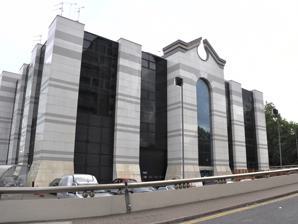
Building: Marco Polo House
Country: United Kingdom
Year built: 1987
Former building in London, England Marco Polo House General information Status Demolished Architectural style Postmodernist Country England Coordinates 51°28′48″N 0°08′55″W / 51.4801°N 0.1485°W / 51.4801; -0.1485 Construction started 1987-88 Completed 1989 Demolished March 2014 Owner Now owned by Berkeley Homes (West London) Design and construction Architect(s) Ian Pollard Marco Polo House (originally stylised as "Marcopolo") was a large marble-effect, glass-clad office building and TV studio at 346 Queenstown Road, facing Battersea Park in the London Borough of Wandsworth . It was built in 1987–1988 and completed in 1989 by Peter Argyrou Associates, to a design by postmodernist architect and developer Ian Pollard through his property development company, Flaxyard, and initially used by British Satellite Broadcasting . The building was demolished in 2014. Design In the early 1990s, the building was described as "a high-tech glass cathedral", "palatial" and "architecturally magnificent" by the press, while traditionalists mocked its playfulness and postmodern opulence. After Postmodernism fell out of fashion, the building, like many of the style, began to divide opinion and be mocked by some critics. [ who? ] The grey and white theme was echoed in silver birch trees which were planted in the forecourt of the Chelsea Bridge Business Centre/ Observer offices side (the shorter side of the building). The two blocks were linked by a large, central glass atrium which featured iconic designer lifts and sanitation services. The building is sometimes mistakenly described as "marble clad", but the white-and-grey cladding is Neoparium , a luxury Japanese crystallised glass-ceramic material. Pollard favoured Neoparium over marble due to its hard wearing qualities in extreme weather conditions. When Pollard discovered the material, it was added late in the project at a great expense, but as the building was marketed as a luxury, high-specification development, this was justified. The dark tinted glass panels were customised Pilkington glass. It was originally home to British Satellite Broadcasting (BSB) television and is believed to have taken its name from its first owner's Marcopolo satellites , although there is a suggestion that the name was a playful reference to the broken pediment roof outline, which Pollard supposedly said was similar to the "Mark of the Polo ", referencing the sweet. It is believed by many architecture critics [ who? ] that if the building had been allowed to stand for much longer, it would have been eligible for (and possibly have been granted) listed building status, which would have limited redevelopment options for developers capitalising on the Battersea Power Station and Nine Elms area regeneration in the late 2010s. Use Although typically referred to as 'Marco Polo House' or 'The QVC Building', Marcopolo was technically only one half of the building (the three-storey, taller side which was previously used as a television offices and studio). The other half of the adjoined structure was called originally to be called 'Chelsea Bridge Business Centre' and initially let to The Observer for its offices, although the Marcopolo name stuck. The building cost £26 million to construct in 1987 (£61.9 million at 2014's rate) and was completed in 1989, at which time it was pre-let to BSB (who moved in during August 1989, fitted it out and officially launched in 1990) and The Observer . BSB promoted their move to the building in summer 1990 by sending customised Polo mints called 'Marcopolo - A Hole New Building' with their contact details on the wrapper instead of change-of-address cards to their PR contacts. The mints are on display at the National Media Museum . The Thomas Chippendale -style broken pediment had also featured on Philip Johnson's postmodern 550 Madison Avenue in New York. The Observer newspaper was based in the building until it was acquired by The Guardian and it moved to its offices in Farringdon Road . When BSB merged with Sky to form BSkyB the new company kept the lease, and in October 1993, the building became home to shopping channel QVC's studios and offices. The smaller half of the building was also used as the offices for another ill-fated broadcaster, ONdigital , the UK's first digital terrestrial television broadcaster, from 1998. The company was re-launched in 2001 as ITV Digital who continued to use the ONdigital offices in the building until their subsequent demise in 2002. Demolition After a Russian consortium bought the freehold for more than £60m in 2006, QVC decided not to renew its lease when it expired in 2012, citing expansion as the need to move. The channel looked for an alternative location – including in several cities in the North of England – for its 500 head office staff and studio centre. The channel's management ended broadcasting from the studios on 7 June 2012 and moved to 126,000 sq ft (11,706 m 2 ) a new studio complex at Chiswick Business Park , in West London. Press reports suggested that the architecturally and structurally sound Marco Polo House would be demolished, and replaced with a 12-storey luxury residential development, which was later revealed to be called Vista, designed by Scott Brownrigg. Marco Polo House's architect Pollard told the Architects' Journal the plan was a move towards a "lower grade of architecture", adding: "Marco was a fun building. It was quite an iconic at the time and some people still say it is." Other critics said it was "Postmodern nonsense". The Architects' Journal ' s Merlin Fulcher told London's Evening Standard : "The new scheme looks decent, but it's always a shame to see an iconic structure knocked down, especially one that symbolises Eighties post-modernism so well." The building was in a serviceable state and had not reached the end of its life. It was used by Crisis At Christmas (as The Gate) to house the homeless over the Christmas 2013 period. Although the property was still available to let in December 2013 and classed as "modern TV studios/offices" by estate agent The Lorenz Consultancy, hoardings advertising Berkeley's replacement 'Vista' development were in place in January 2014. It is assumed that by this time internal soft-stripping had started. [ original research? ] Marco Polo House demolition underway By 8 March 2014, exterior demolition had begun. As of the end of April 2014, the entire 'Marcopolo' side had been demolished, with the central glass atrium being eroded from the central lift areas outward; demolition of the 'Chelsea Bridge' side then proceeded from the inside, leaving the exterior walls and an empty shell until last. Due to the low-rise nature of the building, the demolition was carried out using several Komatsu, Volvo and Hitachi high-reach excavators and breakers, meaning that the deconstruction of the building was visible to the public and passengers on train services to and from London Victoria passing the site. The demolition contractor was Laing O'Rourke . Its demolition left Homebase Kensington as the last iconic Ian Pollard postmodern structure in London which, as of 2019, has also been demolished. Several former workers for the various companies which had resided at the building in its heyday, including journalist Jeremy Vine , expressed their sadness at the loss of the structure, with Vine calling it "symbolic" and stating that he was "amazed" that it had happened. In media The building was featured in the 2002 BBC Four documentary The Curse of Marco Polo House , Dreamspaces (episode: "80s Architecture with Justine Frischmann") from BBC Three as well as the feature films Leon The Pig Farmer , The Business and B. Monkey . The distinctive, teal designer glass lifts from the central adjoining atrium, which had been installed from Marcopolo's inception, were featured in some scenes of the 1993 Red Dwarf episode " Legion ". A video showing the interior during BSB days was included in the IBA 's Engineering Announcements - "Tuesday April 26, 1990" ITV broadcast, which is (as of 2014) available to view on YouTube. References